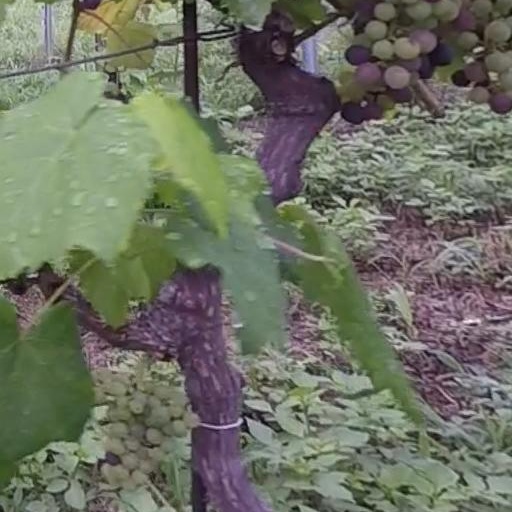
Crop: grape